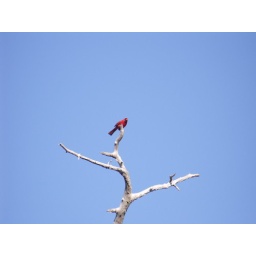
cardinal looking lovely against the glorious blue sky